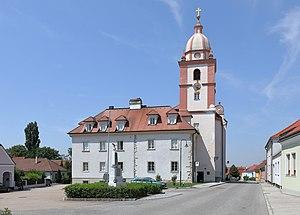
Maria Roggendorf est un village de Basse-Autriche dépendant de la commune de Wullersdorf. Il est surtout connu pour son pèlerinage marial.